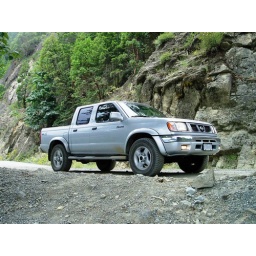
My truck on the logging road around Comox Lake, Vancouver Island.British Columbia.